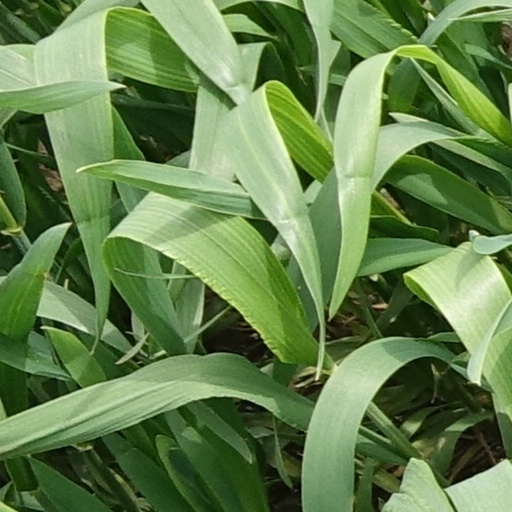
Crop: wheat